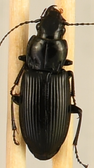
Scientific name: Pterostichus melanarius melanarius
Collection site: Steigerwaldt-Chequamegon NEON (STEI), plot STEI_004